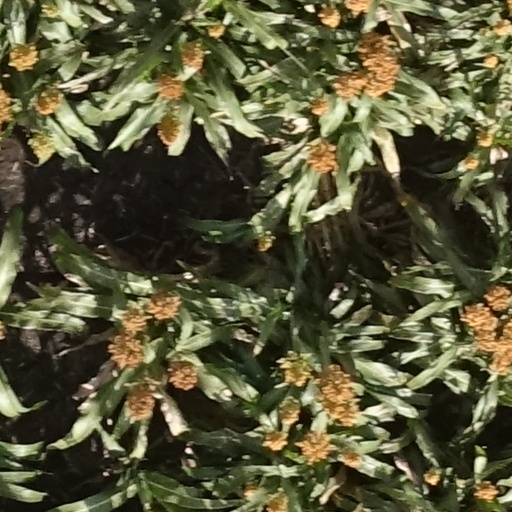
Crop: sorghum